Flicka

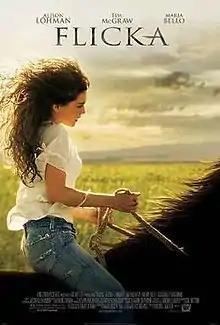
Theatrical release poster

Flicka is a 2006 American family adventure drama film loosely based on the 1941 children's novel "My Friend Flicka" by Mary O'Hara. The film is directed by Michael Mayer and written by Mark Rosenthal and Lawrence Konner. The novel had previously been made into a film by 20th Century Fox in 1943, and served as the inspiration for "My Friend Flicka", a 39-episode TV series in 1956–1957. In this version, set in the 21st century, the protagonist is a girl, played by Alison Lohman. The film also features Maria Bello, Ryan Kwanten and country singer Tim McGraw, who also served as executive producer of the soundtrack album. This USD15 million-budgeted film grossed $21 million in the United States theaters, and then it went on to become a surprise hit in DVD market in the United States; it made more than $48 million on DVD sales and more than $19 million on DVD/Home Video rental.